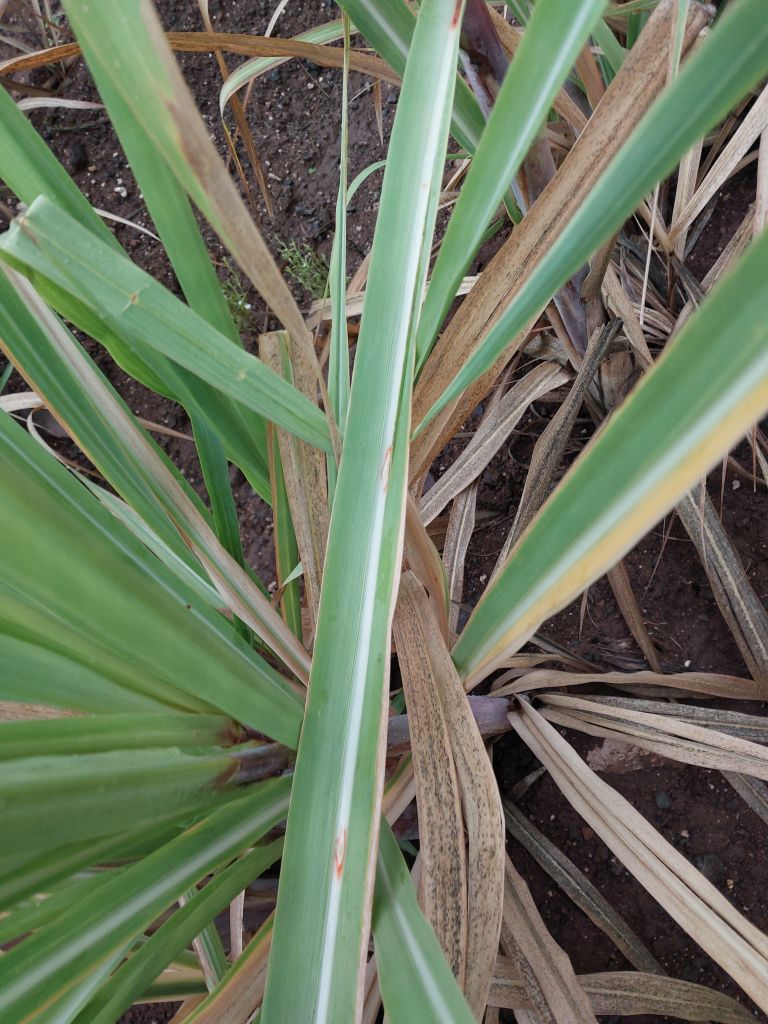
Label: Brown Spot